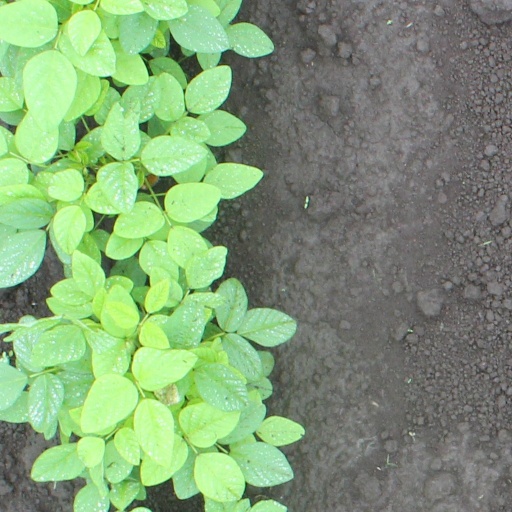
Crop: soybean